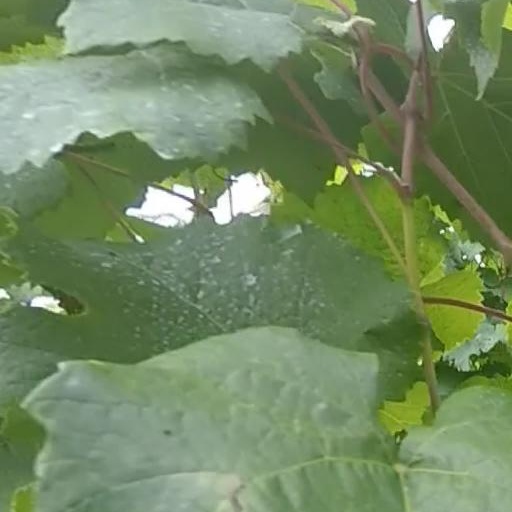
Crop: grape